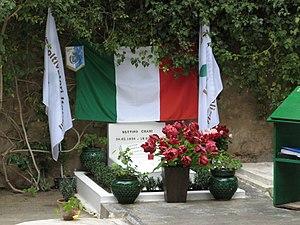
Tombe de Bettino Craxi à Hammamet, Tunisie Italiano: tomba di Bettino Craxi ad Hammamet, in Tunisia.